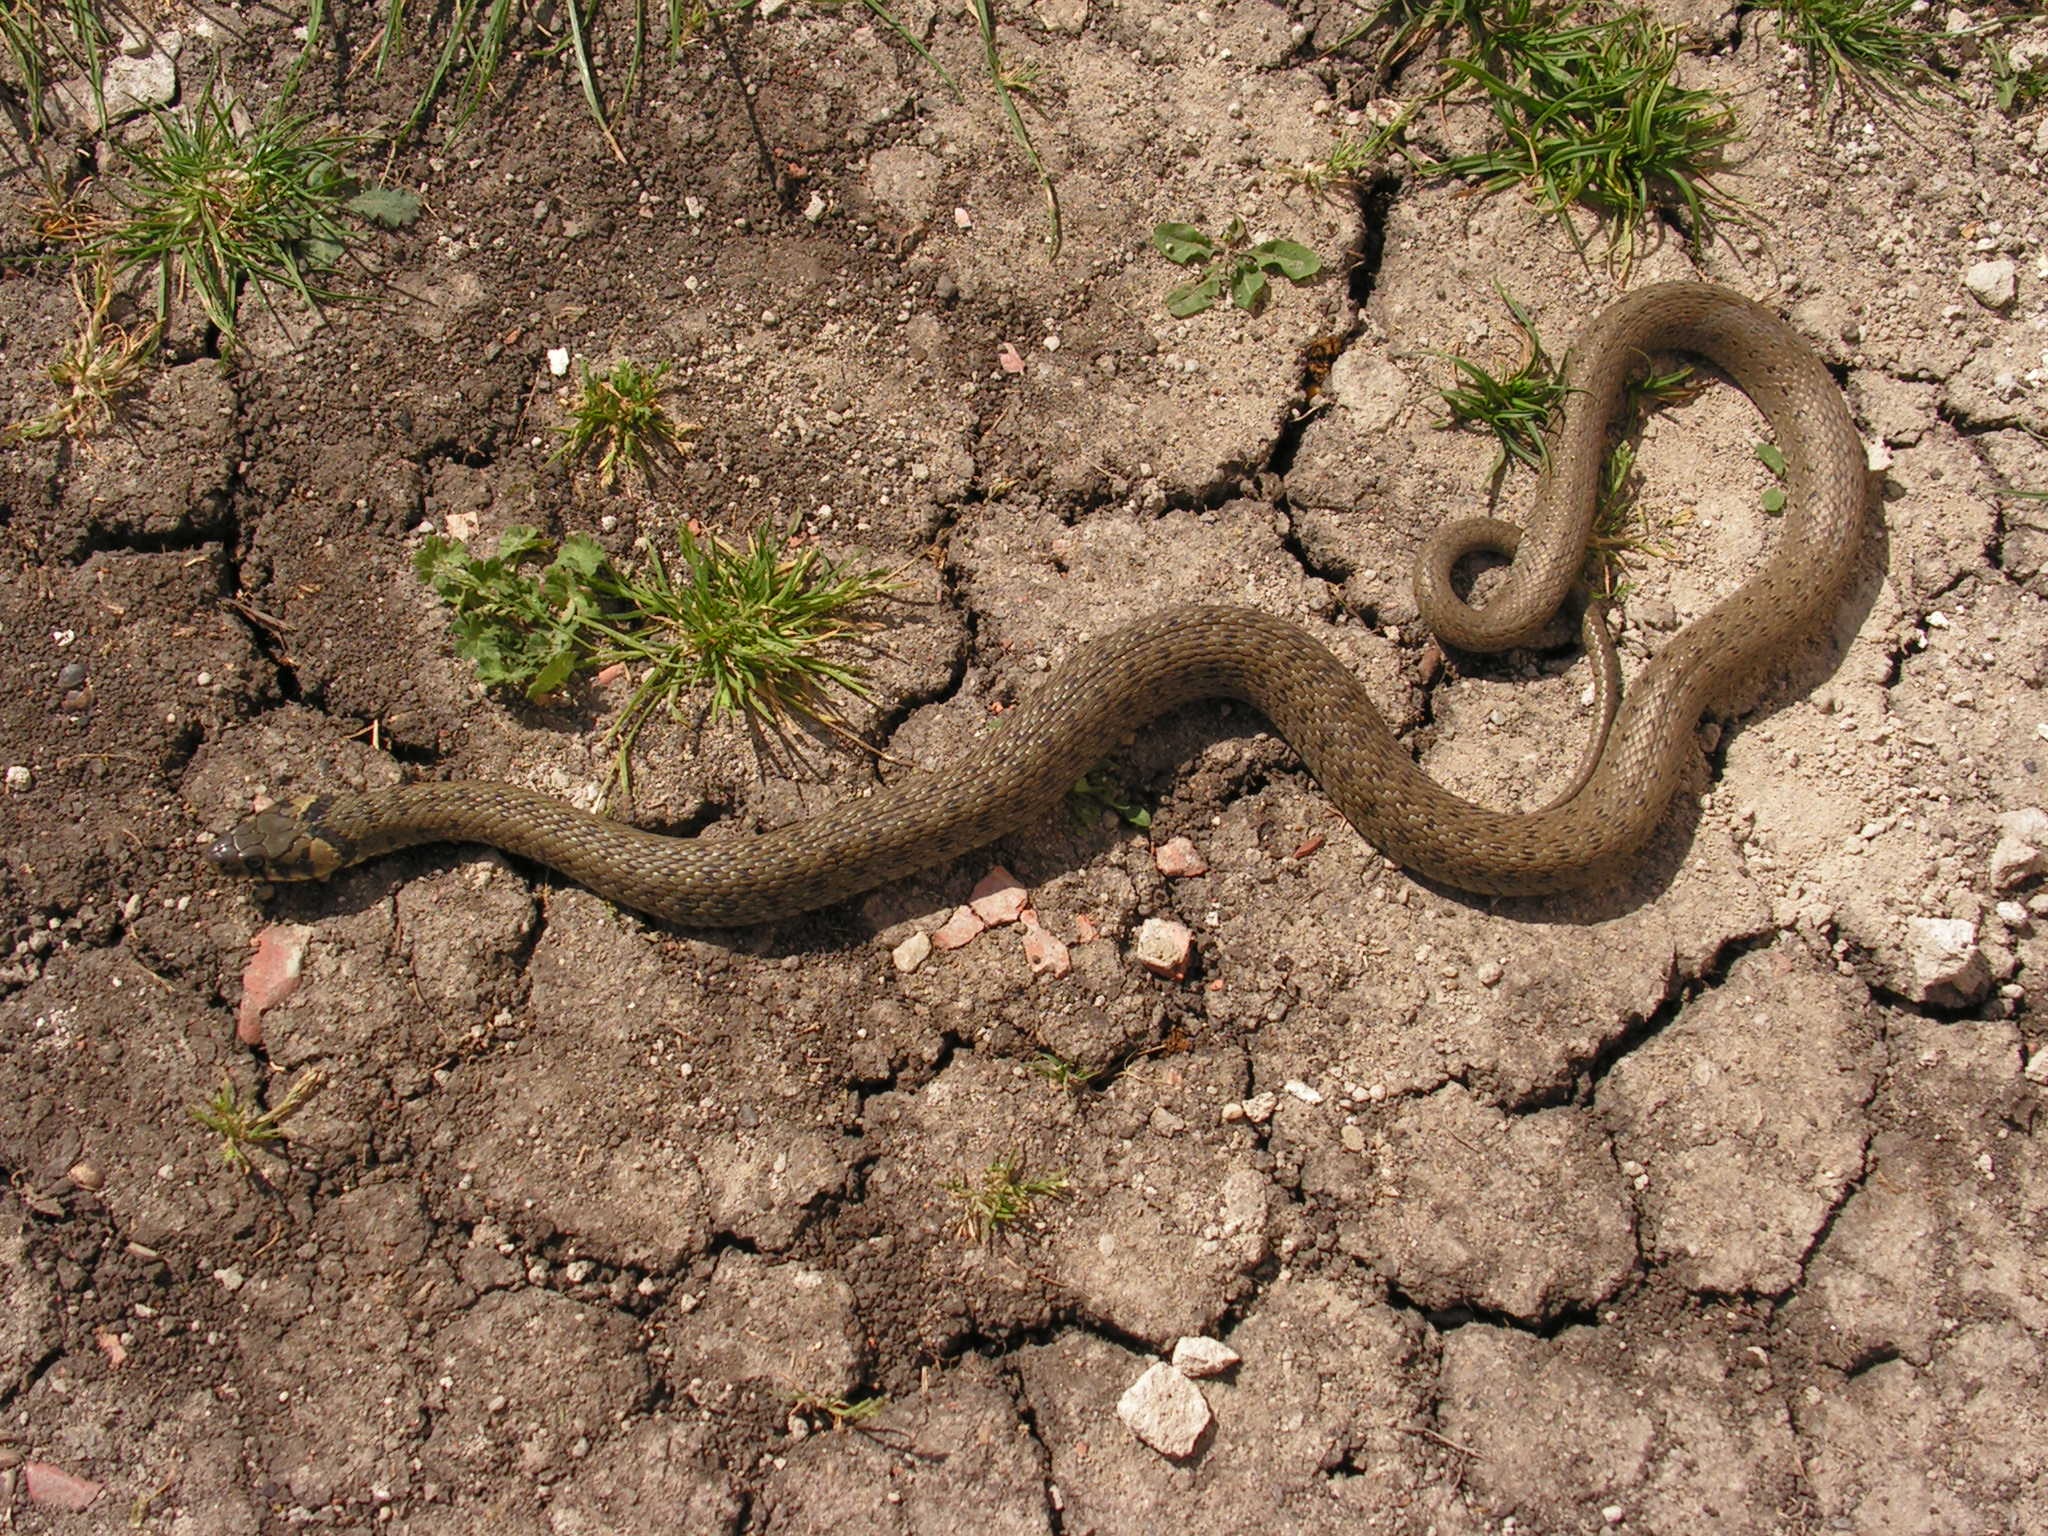
wildlife, soil, reptile, fauna, snake, creepy, serpent, viper, garter snake, natrix, colubridae, sidewinder, scaled reptile